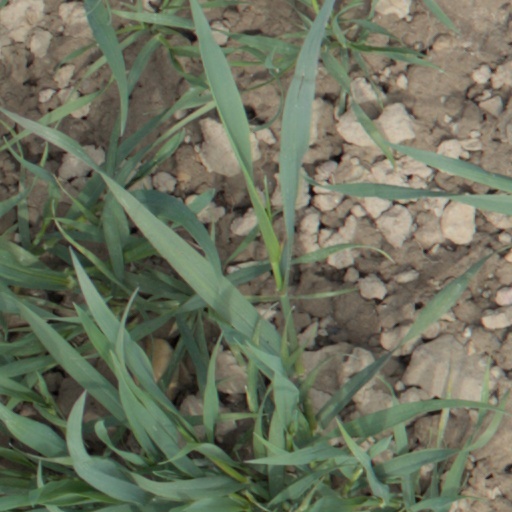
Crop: wheat